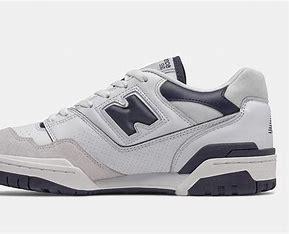
Brand: New
Model: Balance 550